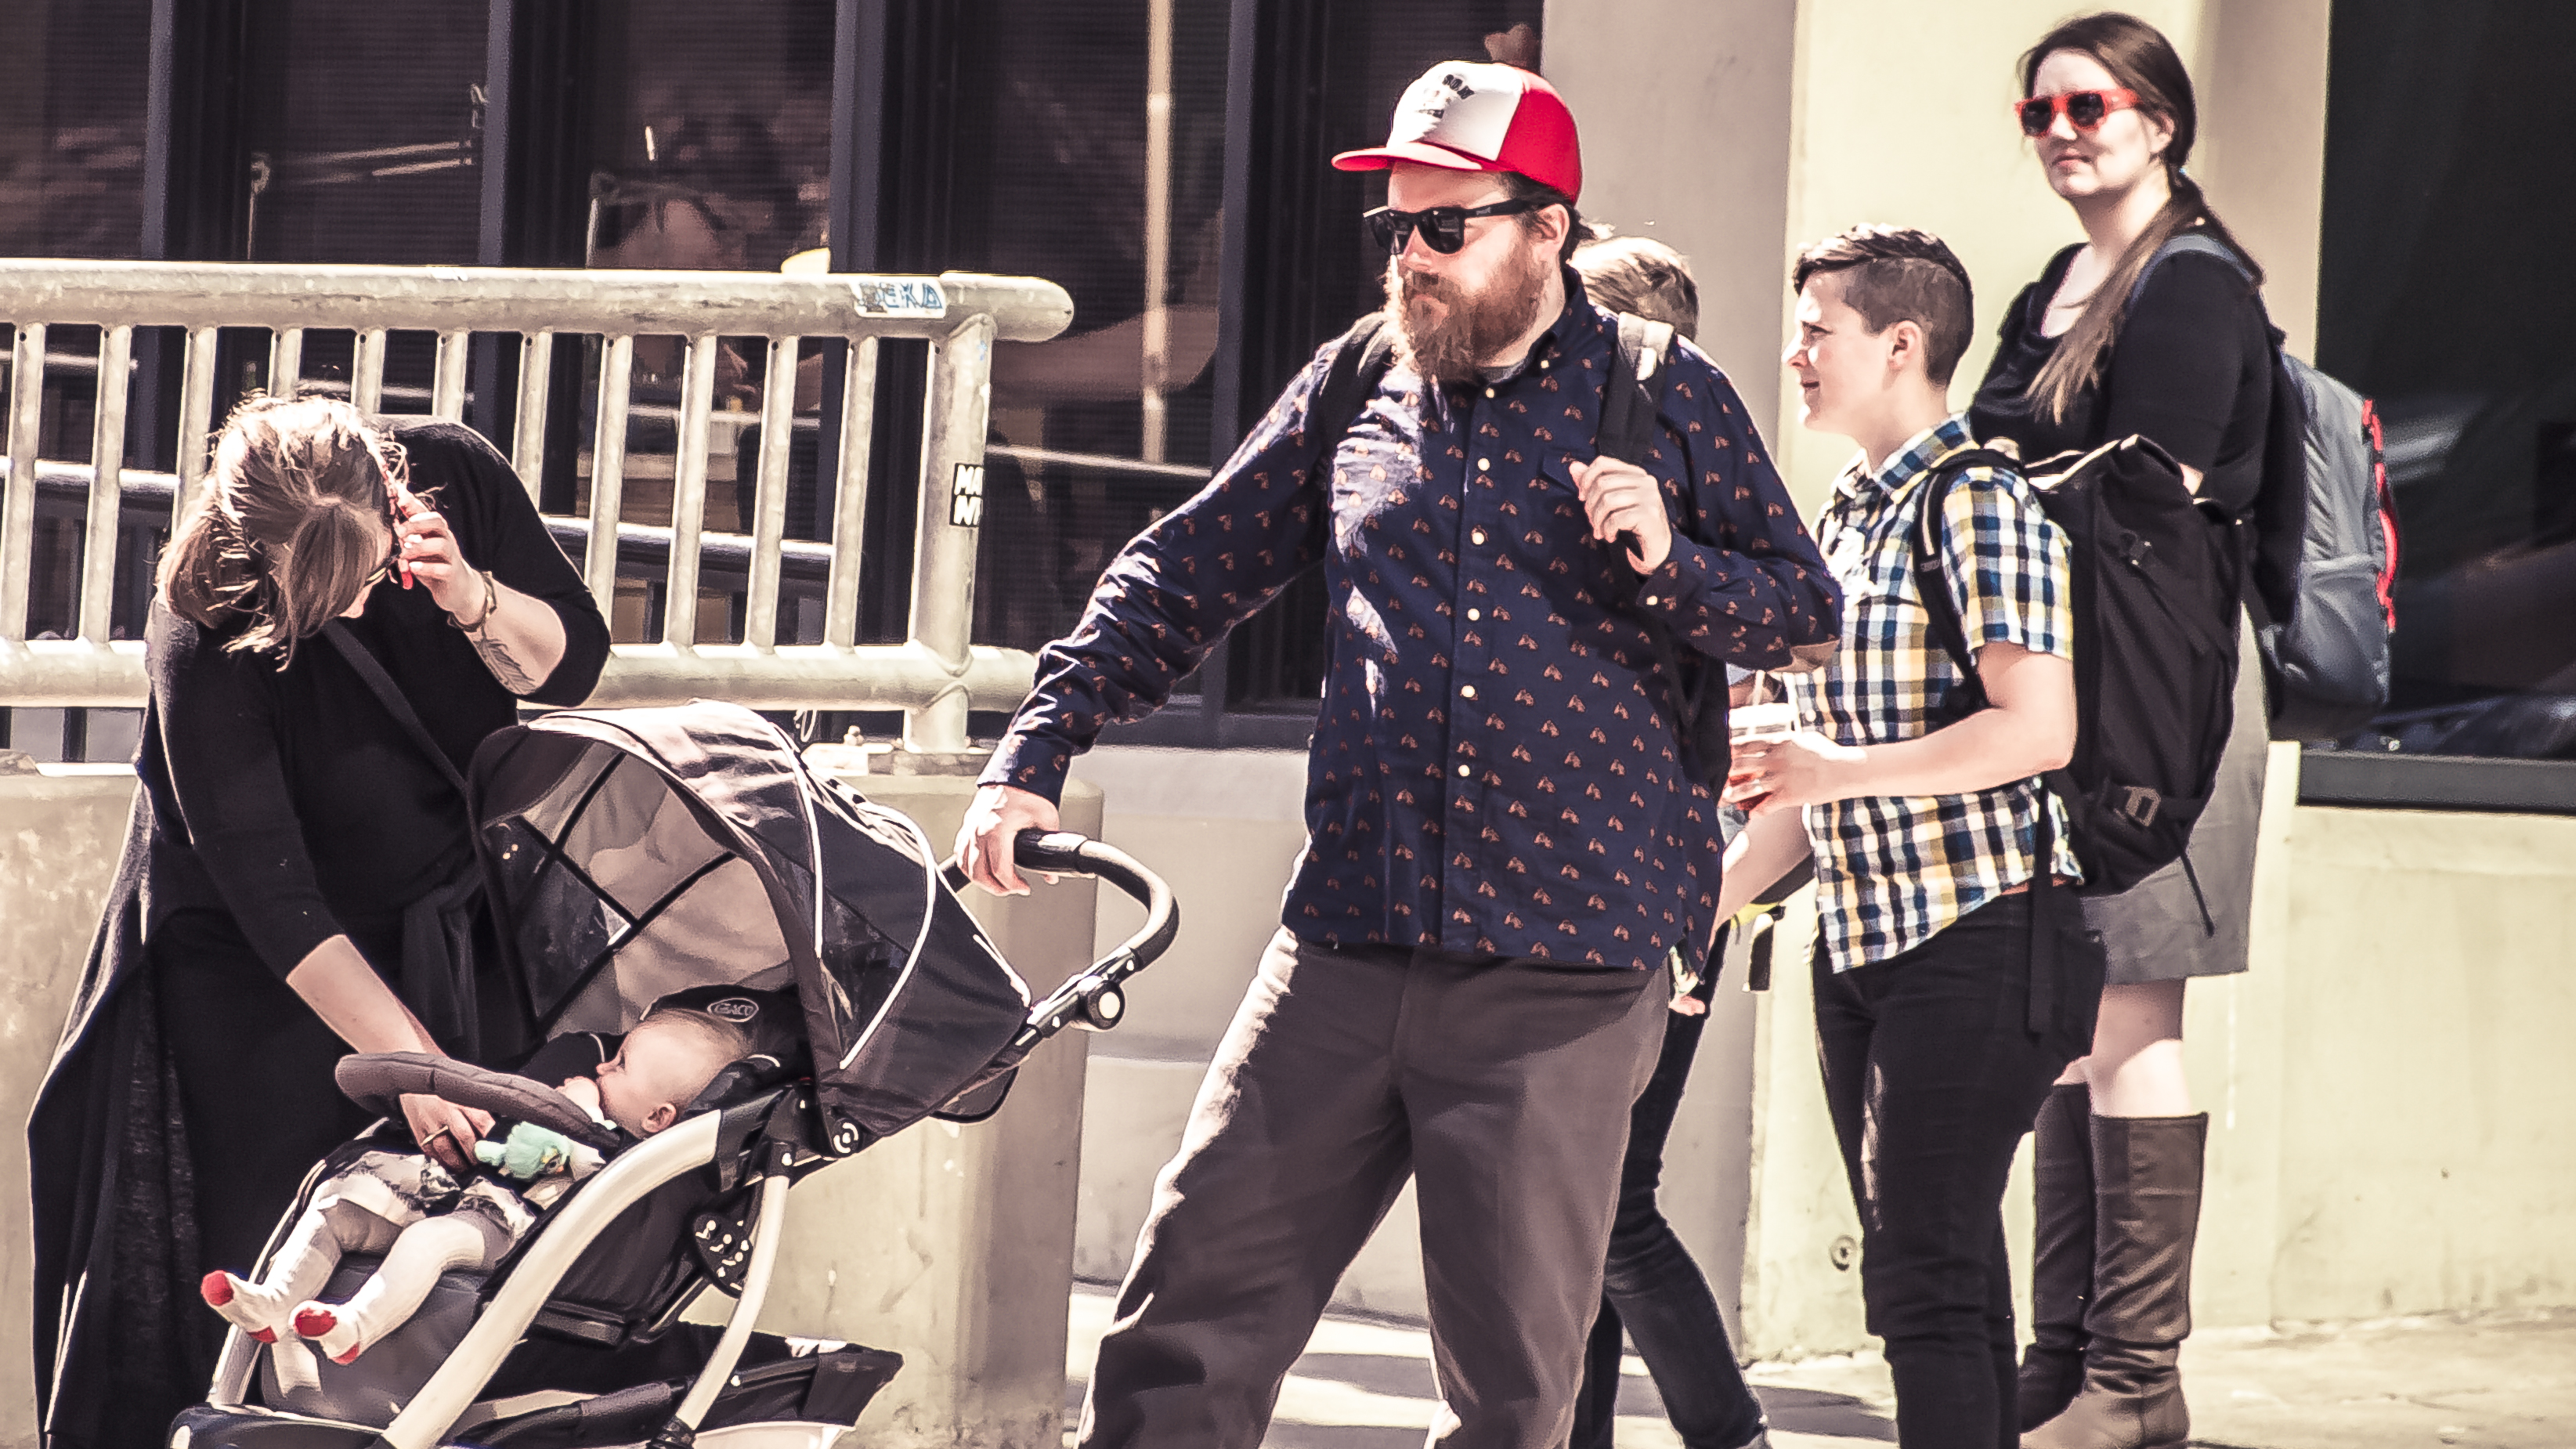
man, girl, woman, street, photography, retro, urban, young, phone, hat, fashion, musician, baby, beard, hipster, life, washington, seattle, feeding, family, sepia, creativecommons, glasses, singing, new, stroller, mixed, social group